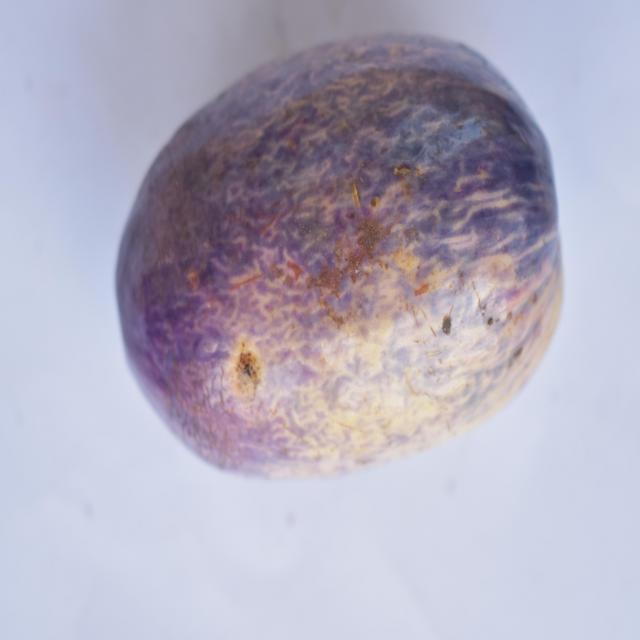
Plum grade: unripe